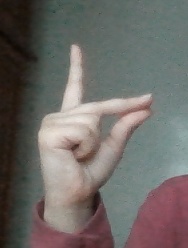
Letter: ta